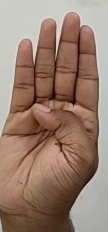
ASL sign: B